Spice Girls

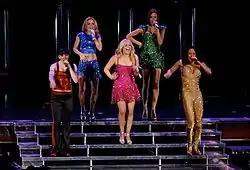
The Spice Girls performing "Wannabe" as the closing number of their Return of the Spice Girls Tour, at the Air Canada Centre, in Toronto

On 28 June 2007, all five members of the Spice Girls, held a press conference at the O Arena revealing their intention to reunite for a worldwide concert tour, The Return of the Spice Girls Tour. The plan to re-form had long been speculated by the media, with previous attempts by the organisers of Live 8 and Concert for Diana to reunite the group as a five-piece falling through. Each member of the group was reportedly paid £10 million ($20 million) to do the reunion tour. "Giving You Everything", an official documentary film about the reunion, was directed by Bob Smeaton and first aired on Australia's Fox8 on 16 December 2007, followed by BBC One in the UK on 31 December.